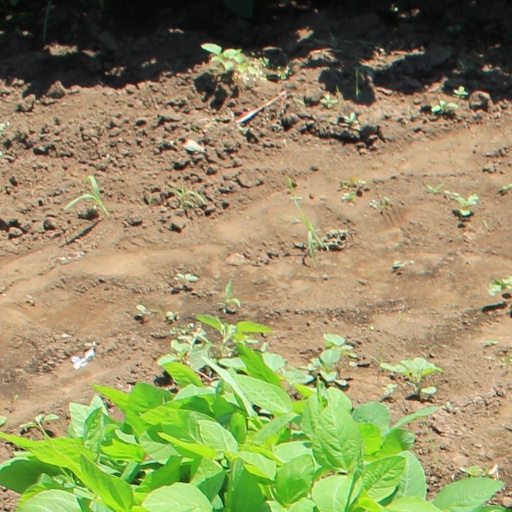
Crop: soybean